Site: brandenburg
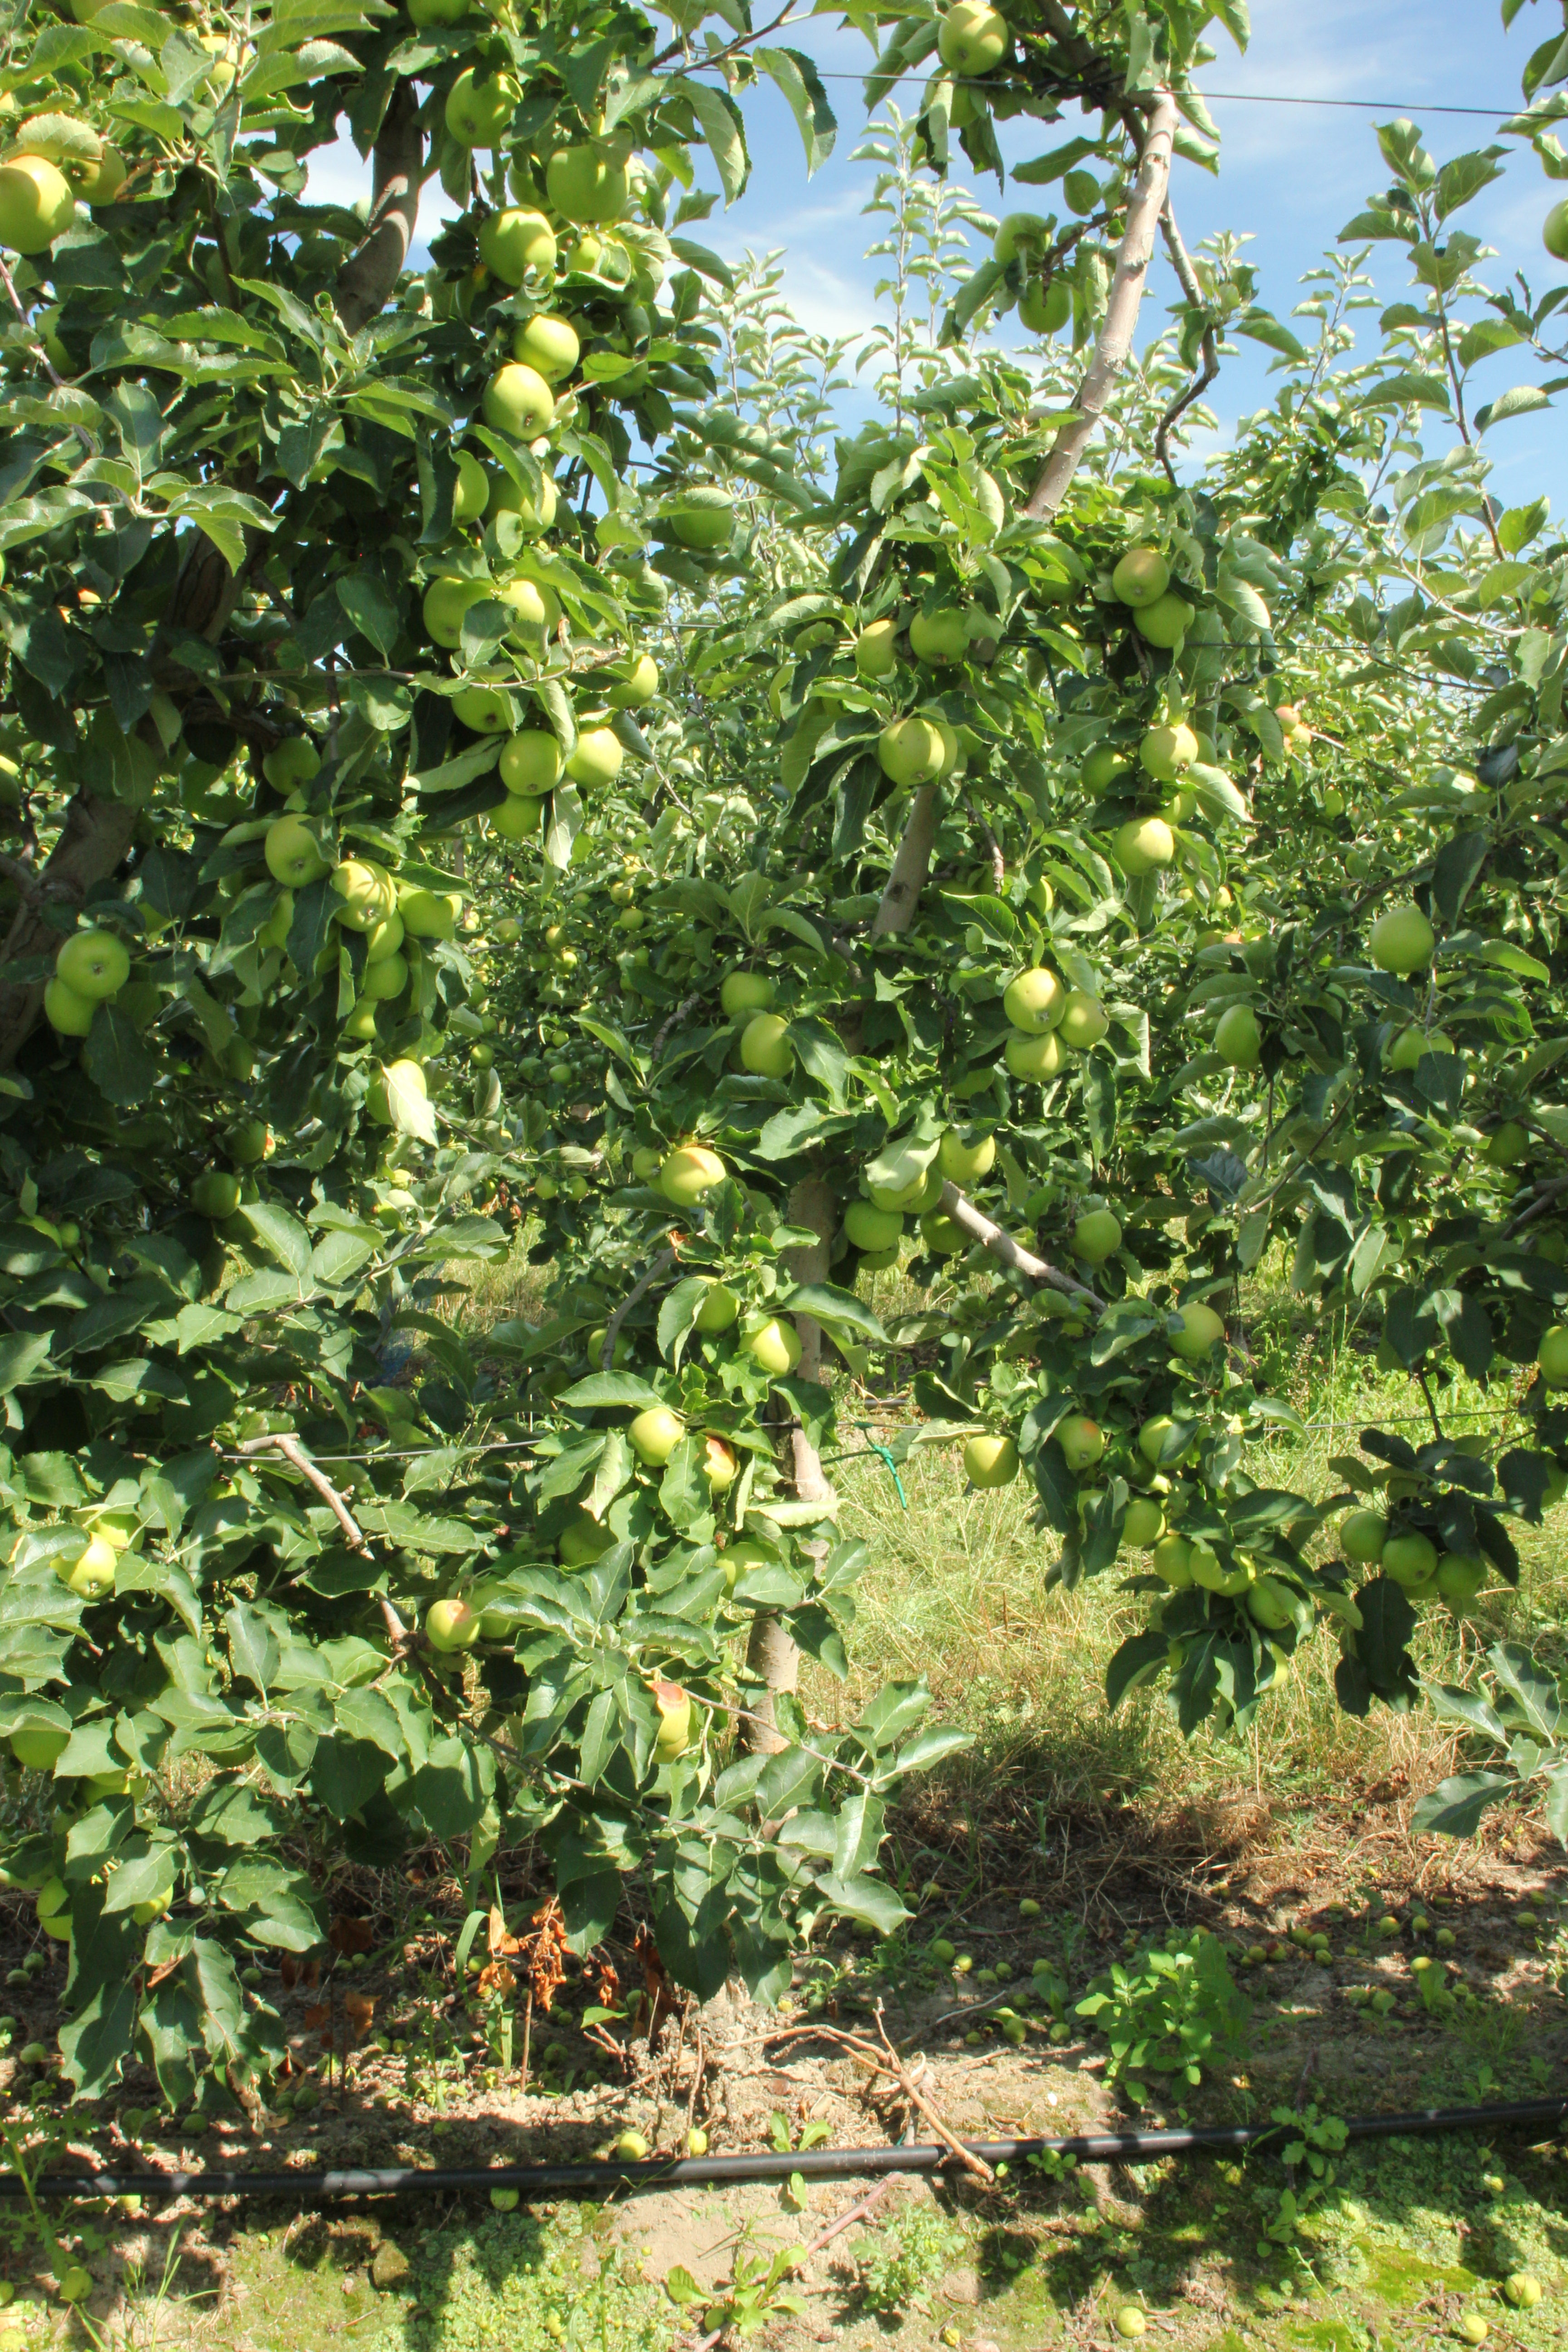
Growth stage (BBCH 77): Development of fruit